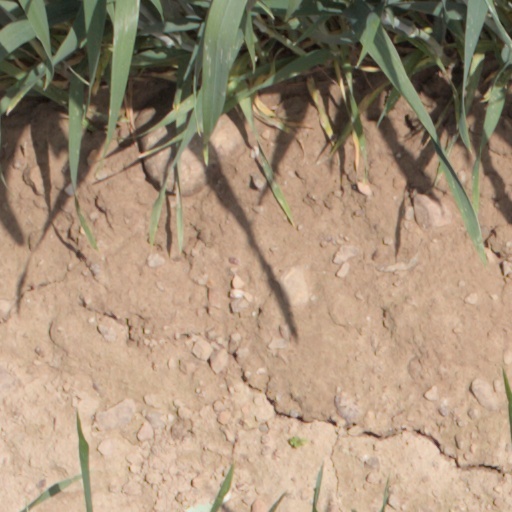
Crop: wheat